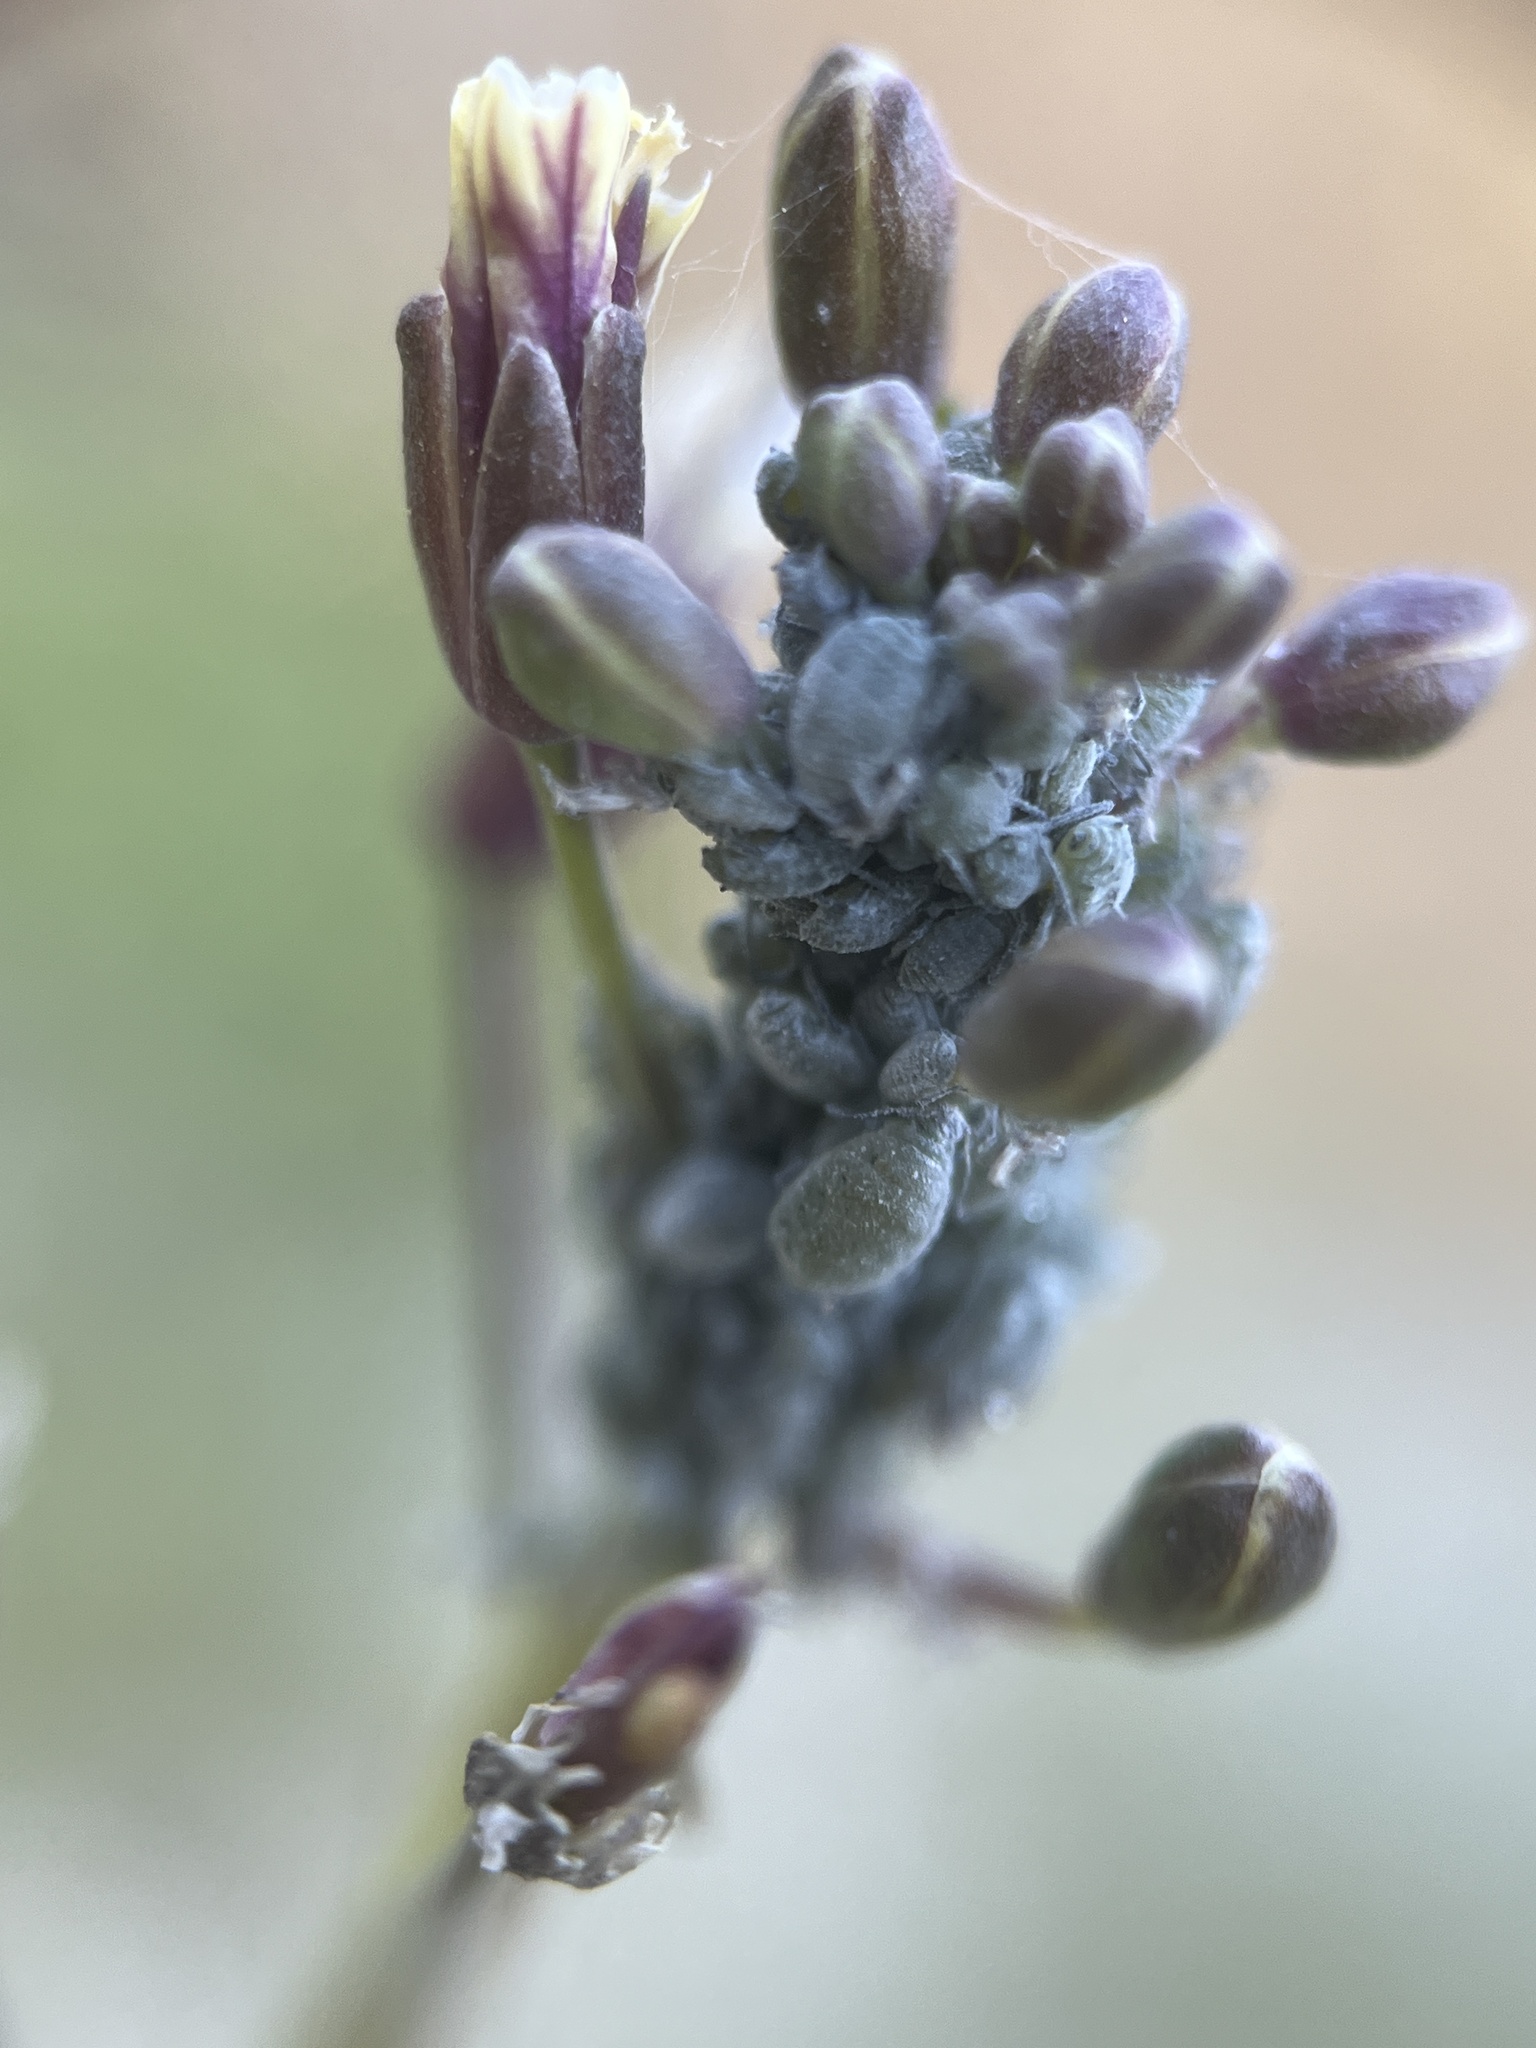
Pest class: cabbage_aphid